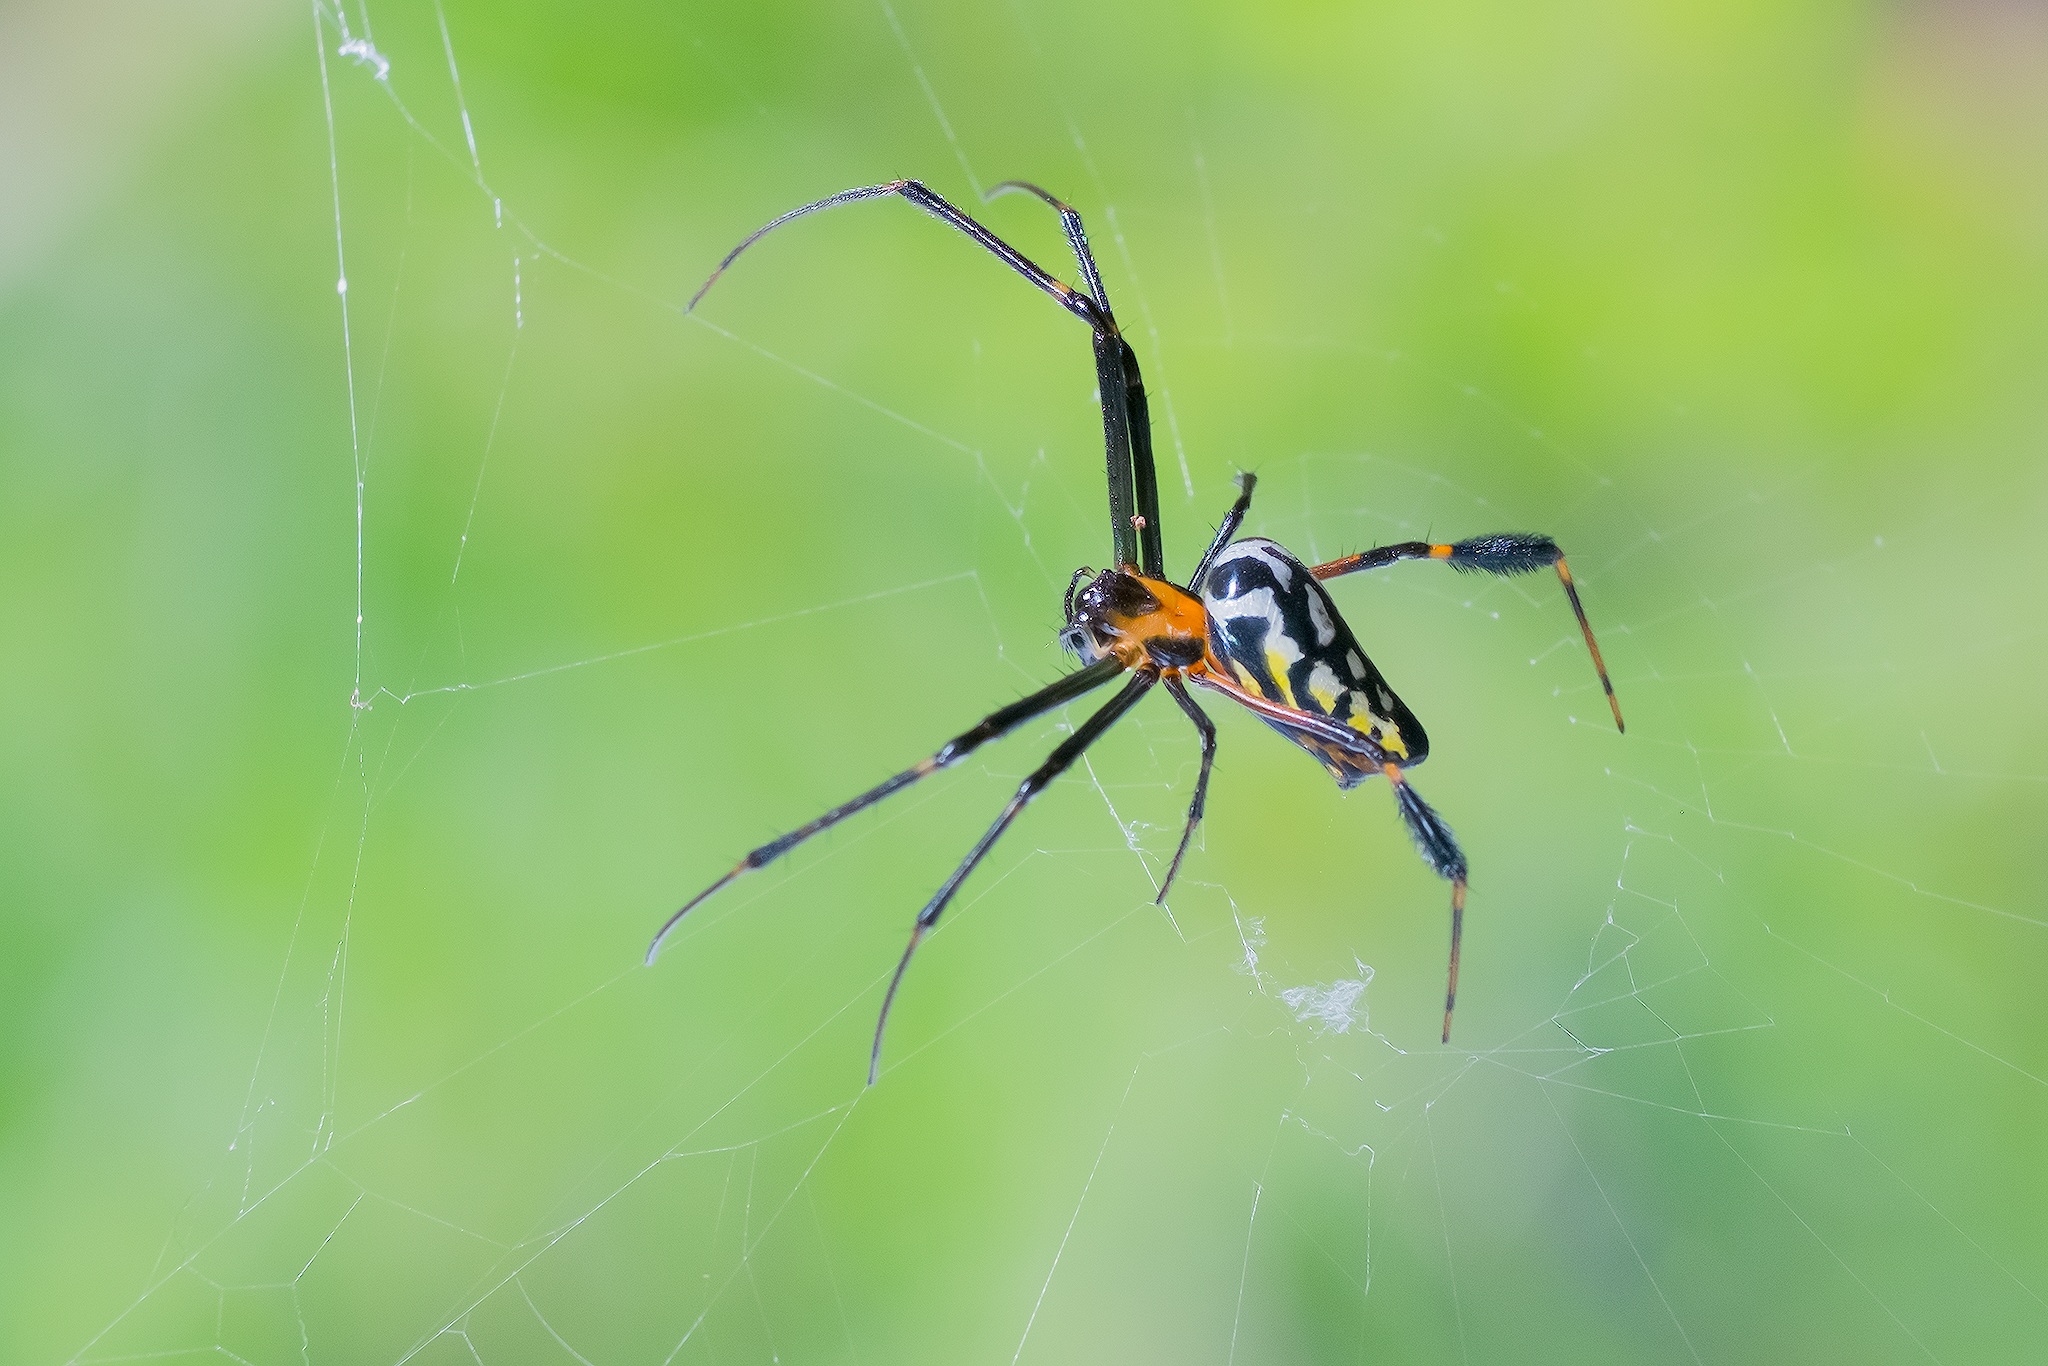
nature, photography, animal, insect, fauna, material, invertebrate, close up, spider, arachnid, netting, argiope, macro photography, arthropod, european garden spider, araneus, plant stem, orb weaver spider, yellow garden spider